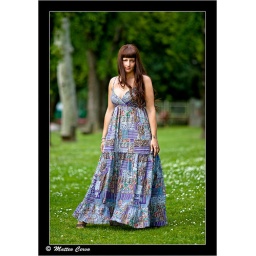
outdoor strobist portrait using one silver umbrella for the rim light and one white umbrella placed in front of the model